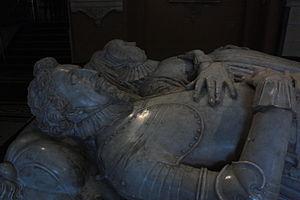
Sir Moyle Finch, 1ᵉʳ baronnet était un homme politique anglais.